Jinan West railway station

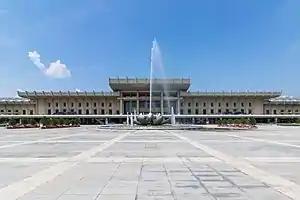

The Jinan West railway station is a high-speed railway station in Jinan, the capital of Shandong province, People's Republic of China.